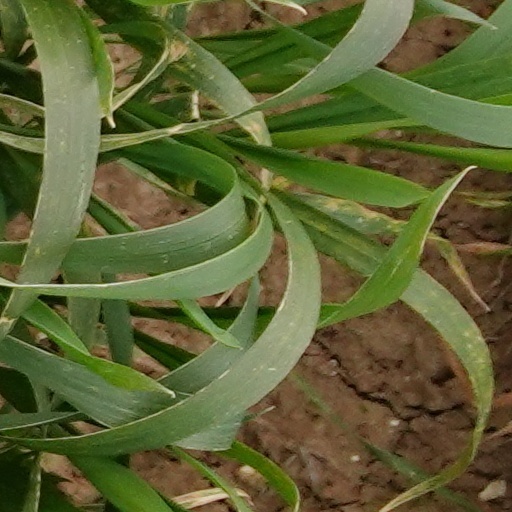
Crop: wheat